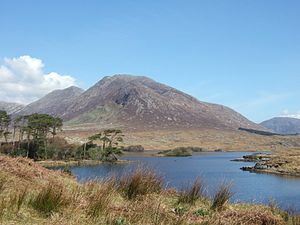
Connemara
Connemara set fra N59 road.
Connemara er et område i vestirland.